Colla Rossa

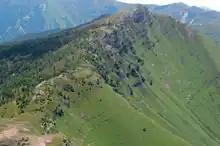
Colloa Rossa as seen from Monte Bertrand, on the right the Cime de Missun

The name "Colla", which in Italian also means "glue", in Liguria also refers to a mountain pass. "Rossa" means "red" and comes from the reddish colour of the ground in the pass area.